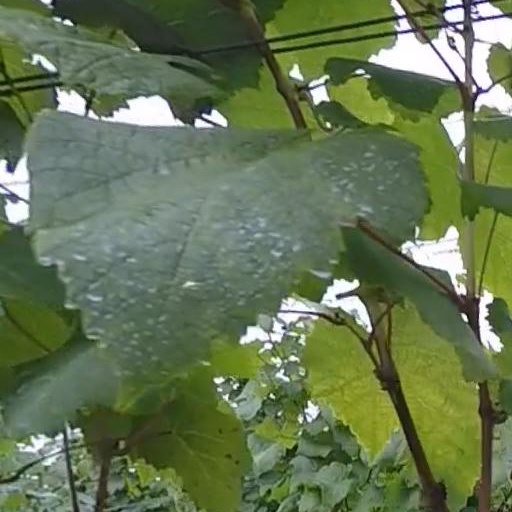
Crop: grape